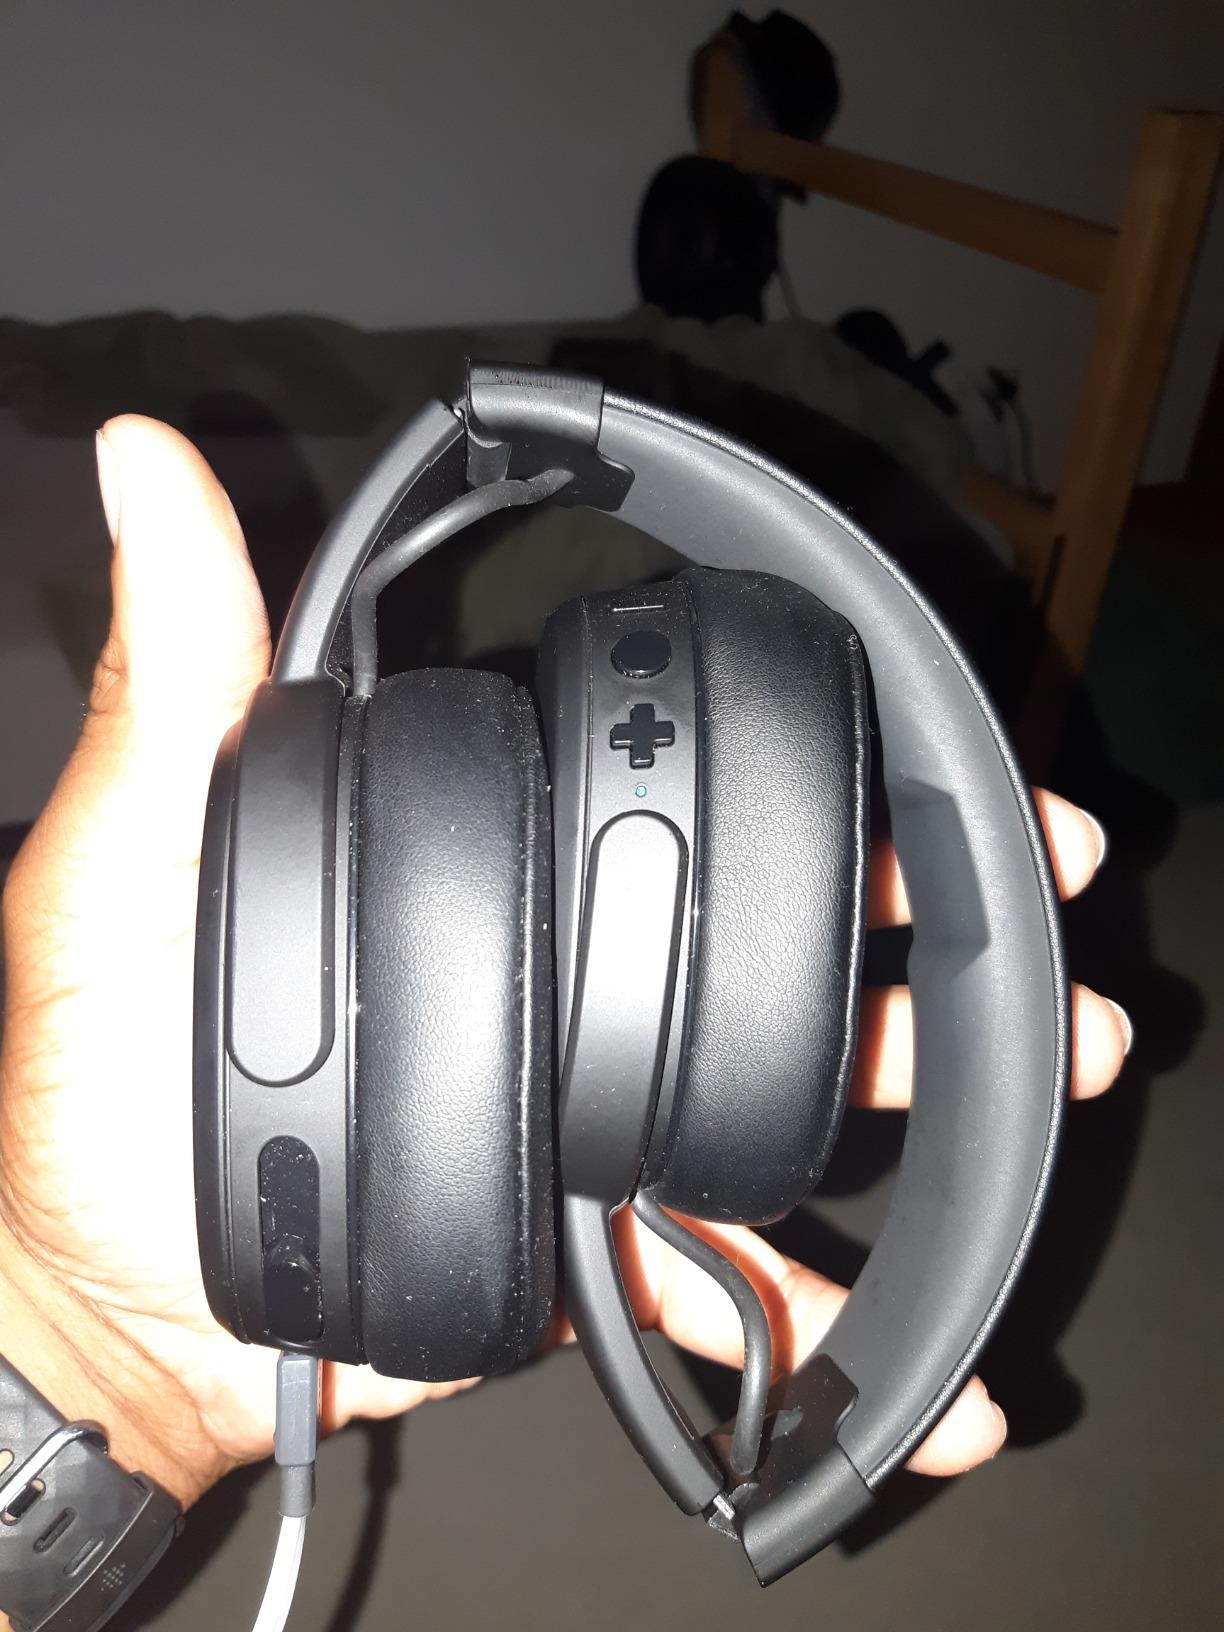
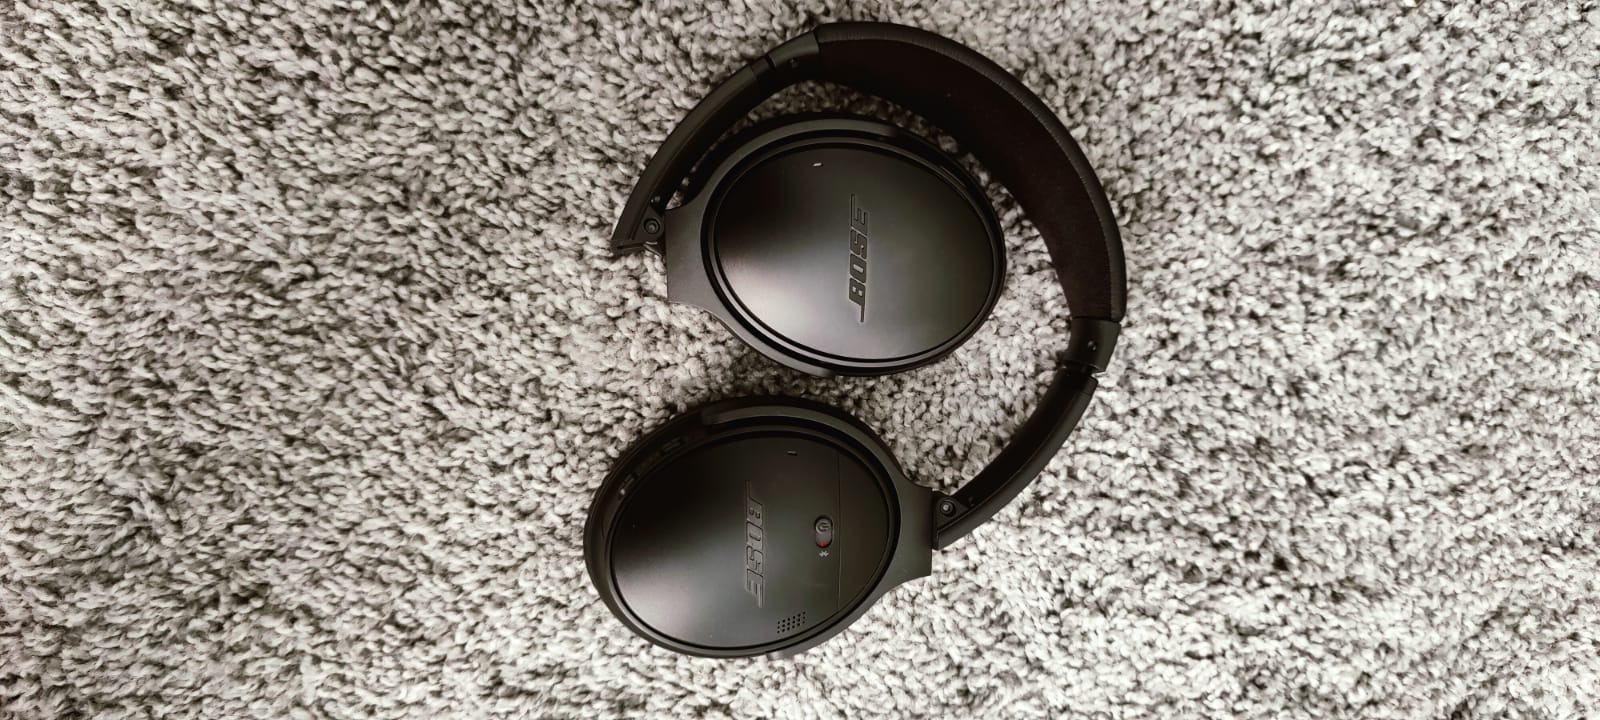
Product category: headphones
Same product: no